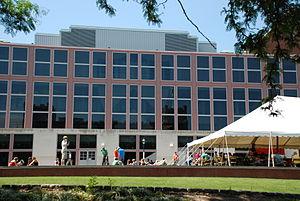
Le Princeton-Plainsboro Teaching Hospital est un hôpital universitaire fictif qui sert de cadre à la série américaine Dʳ House, créée en 2004.